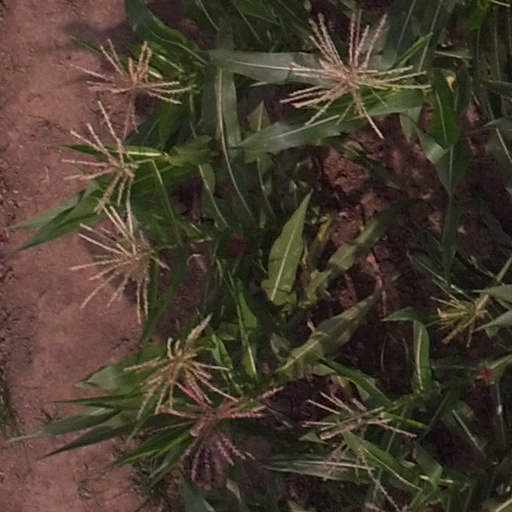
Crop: maize; corn